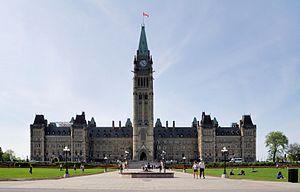
L'Ontario est la province la plus peuplée du Canada, comptant près de 13,5 millions d'habitants en 2016. Elle se trouve dans la partie centre-est du pays et a pour capitale Toronto, située dans le sud de la province. Vers le sud et le sud-ouest, le territoire de la province partage une longue frontière avec les États-Unis, dont une grande partie est constituée par les lacs Supérieur, Huron, Érié et Ontario. À l'ouest, la province est bordée par le Manitoba tandis qu'à l'est, elle partage une frontière avec le Québec.